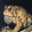
Label: frog